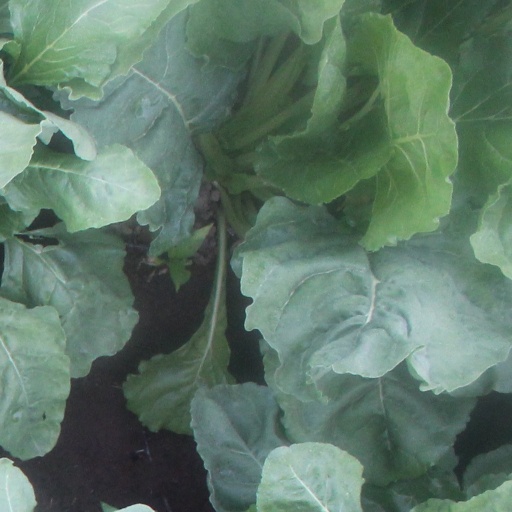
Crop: sugar beet